2014 IPC Swimming European Championships

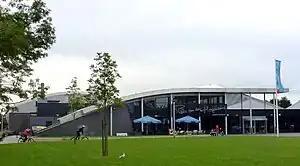
The Pieter van den Hoogenband Zwemstadion in 2012

Athletes are allocated a classification for each event based upon their disability to allow fairer competition between athletes of similar ability. The classifications for swimming are: